Friedrich Lang (World War I ace)

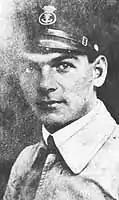
Friedrich Lang in 1918

Fregattenleutnant (Frigate Lieutenant) Friedrich Lang (17 September 1894 – 26 April 1937) was a World War I flying ace. He emerged from obscurity to begin his military career in 1912 by training for sea duty. He was serving on when World War I began. In March 1916, he transferred to aviation duty. He would score five confirmed aerial victories by war's end. He was one of only two flying aces of the Austro-Hungarian Navy, the other being Gottfried von Banfield. Postwar, Lang lapsed back into obscurity.